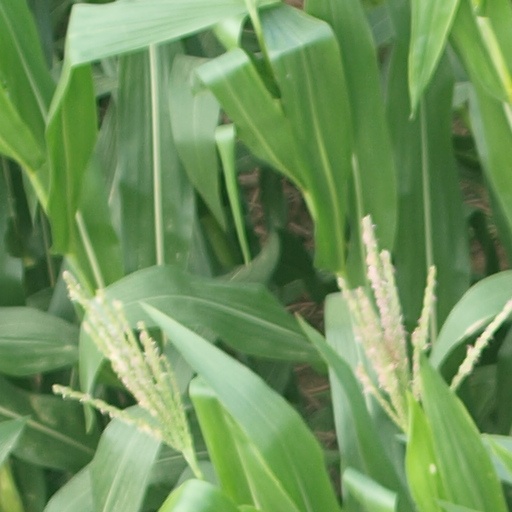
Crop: maize; corn